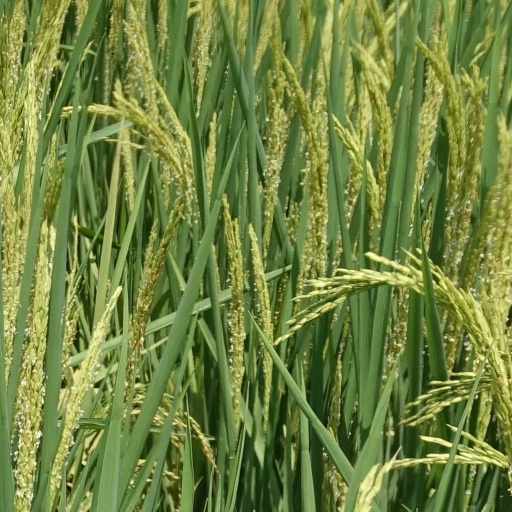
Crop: rice